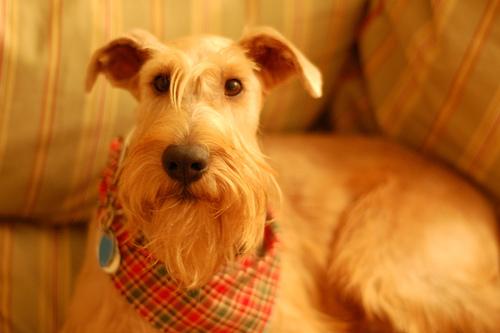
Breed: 207-n000036-Irish_terrier